List of ministers of social protection of the Armenian Soviet Socialist Republic

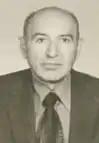
Ruben Stepan Galstyan

Ruben Galstyan was born in the village of Sanahin (Tumanyan Region), in 1918. He got his primary education at school after Krupskaya in Yerevan, then at school after Spandaryan in Alaverdi. He finished it in 1935, and entered the Faculty of Chemical Engineering at Yerevan Polytechnic Institute in 1936.